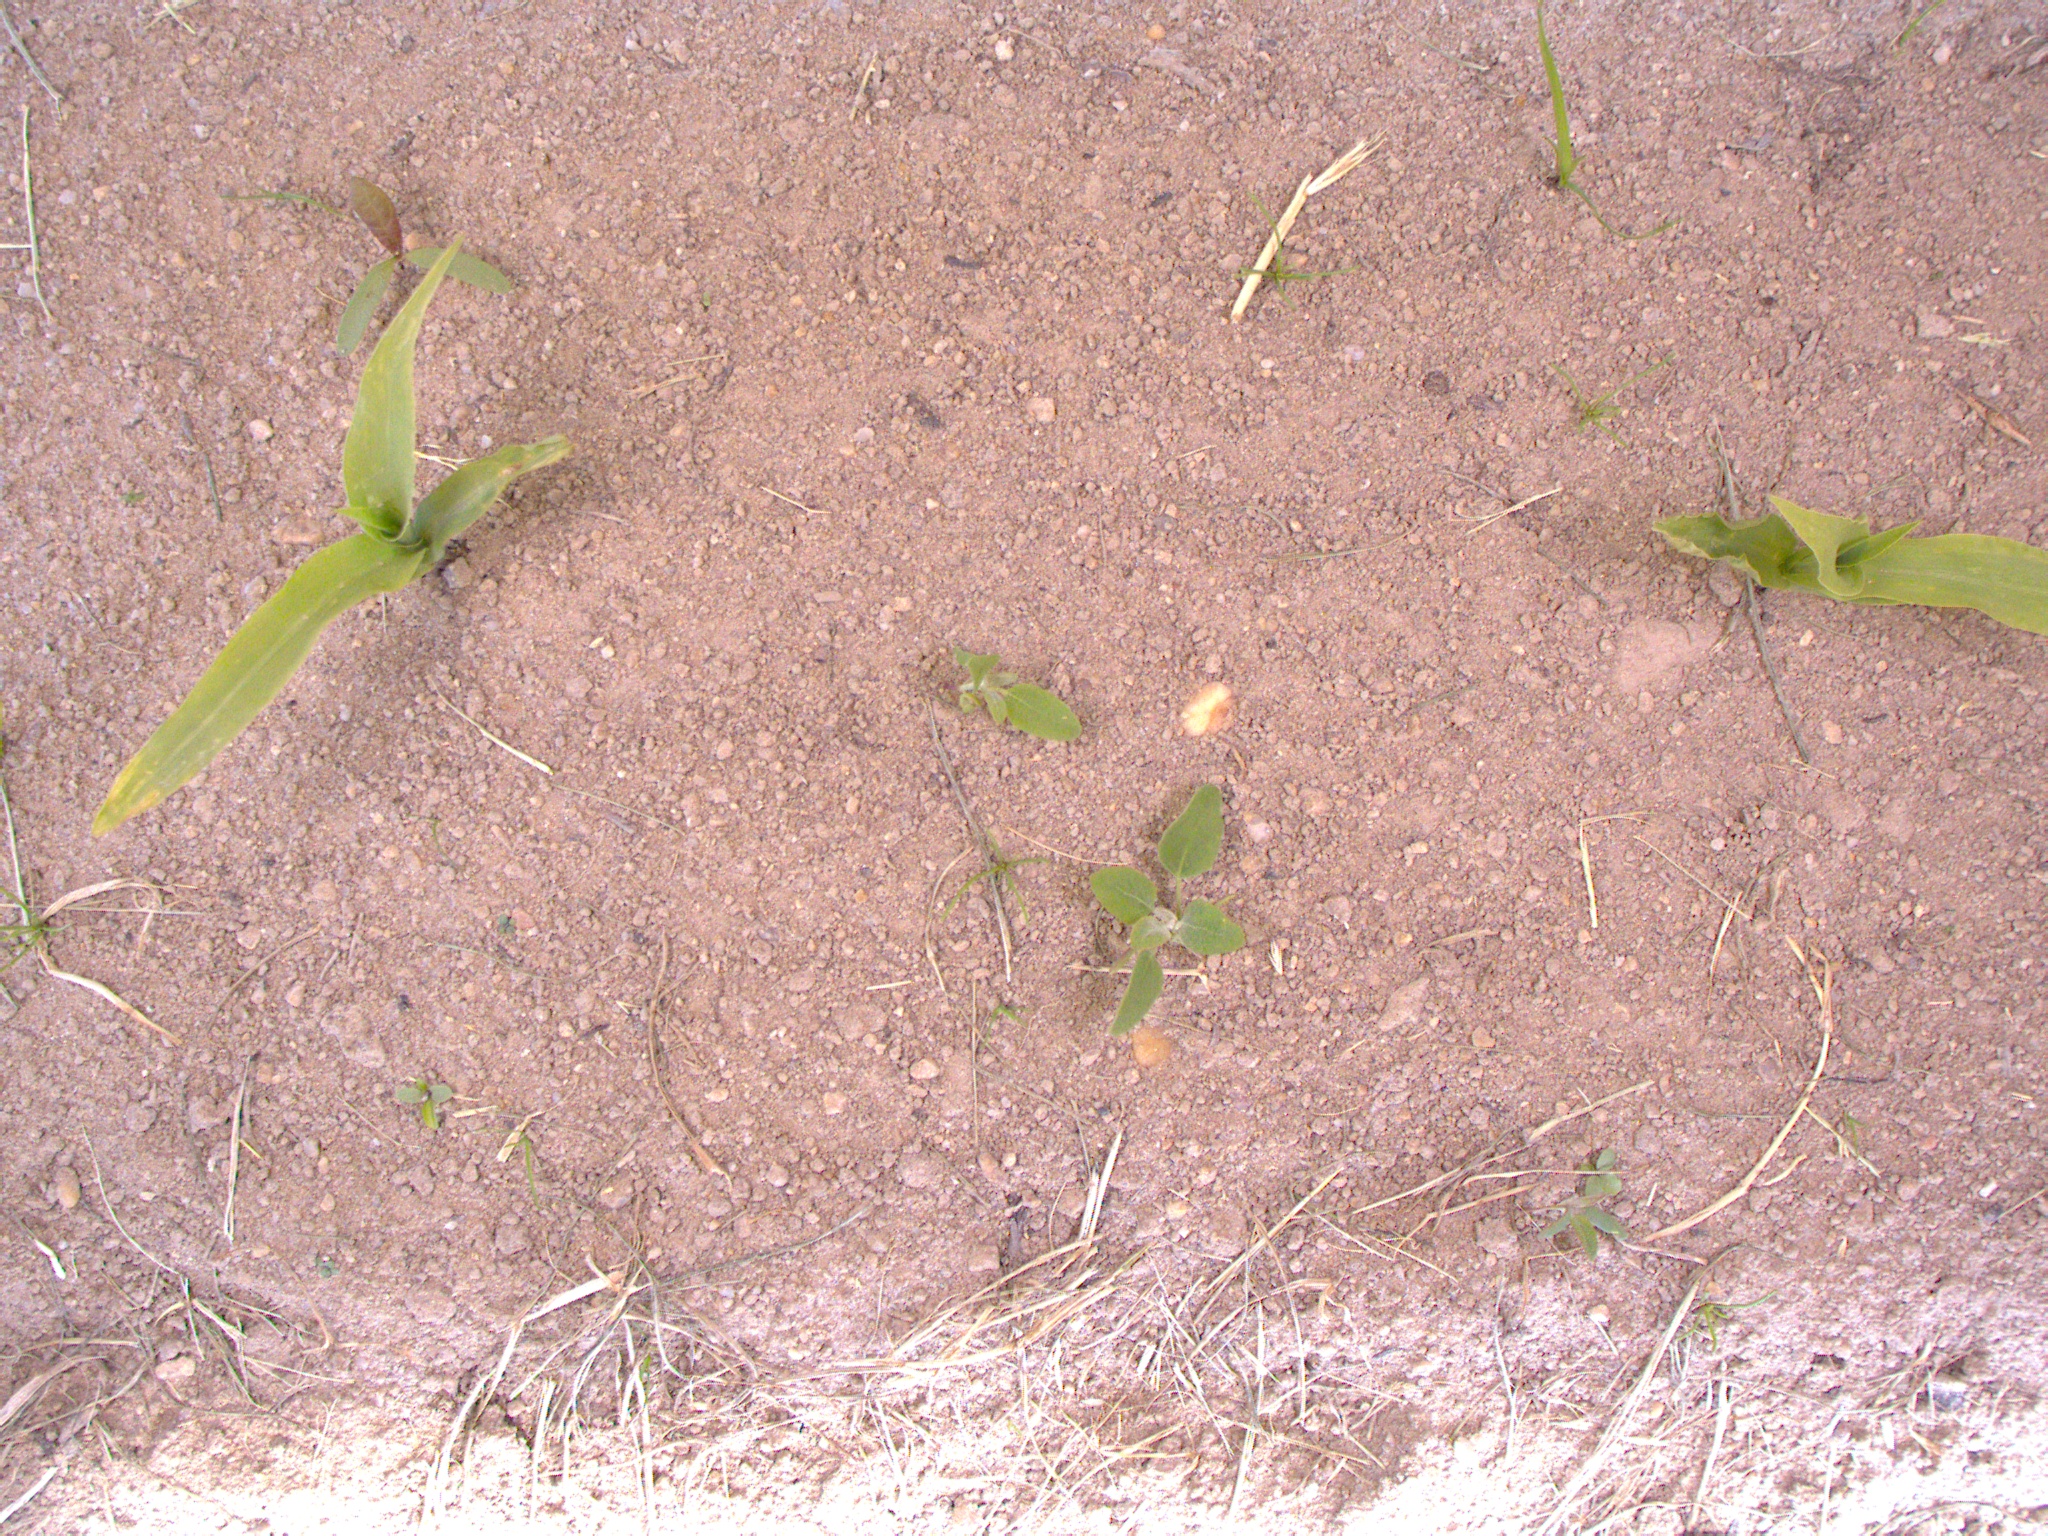
Crop: maize
Objects: maize, maize, stem_maize, stem_maize